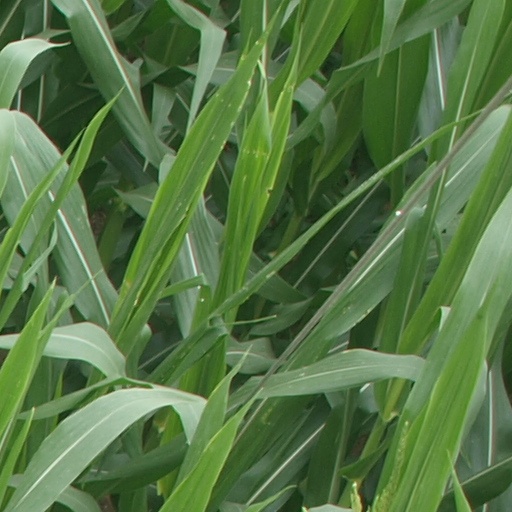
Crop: maize; corn